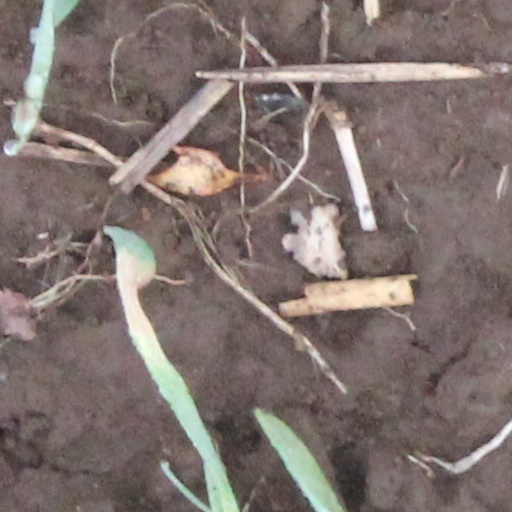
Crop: wheat